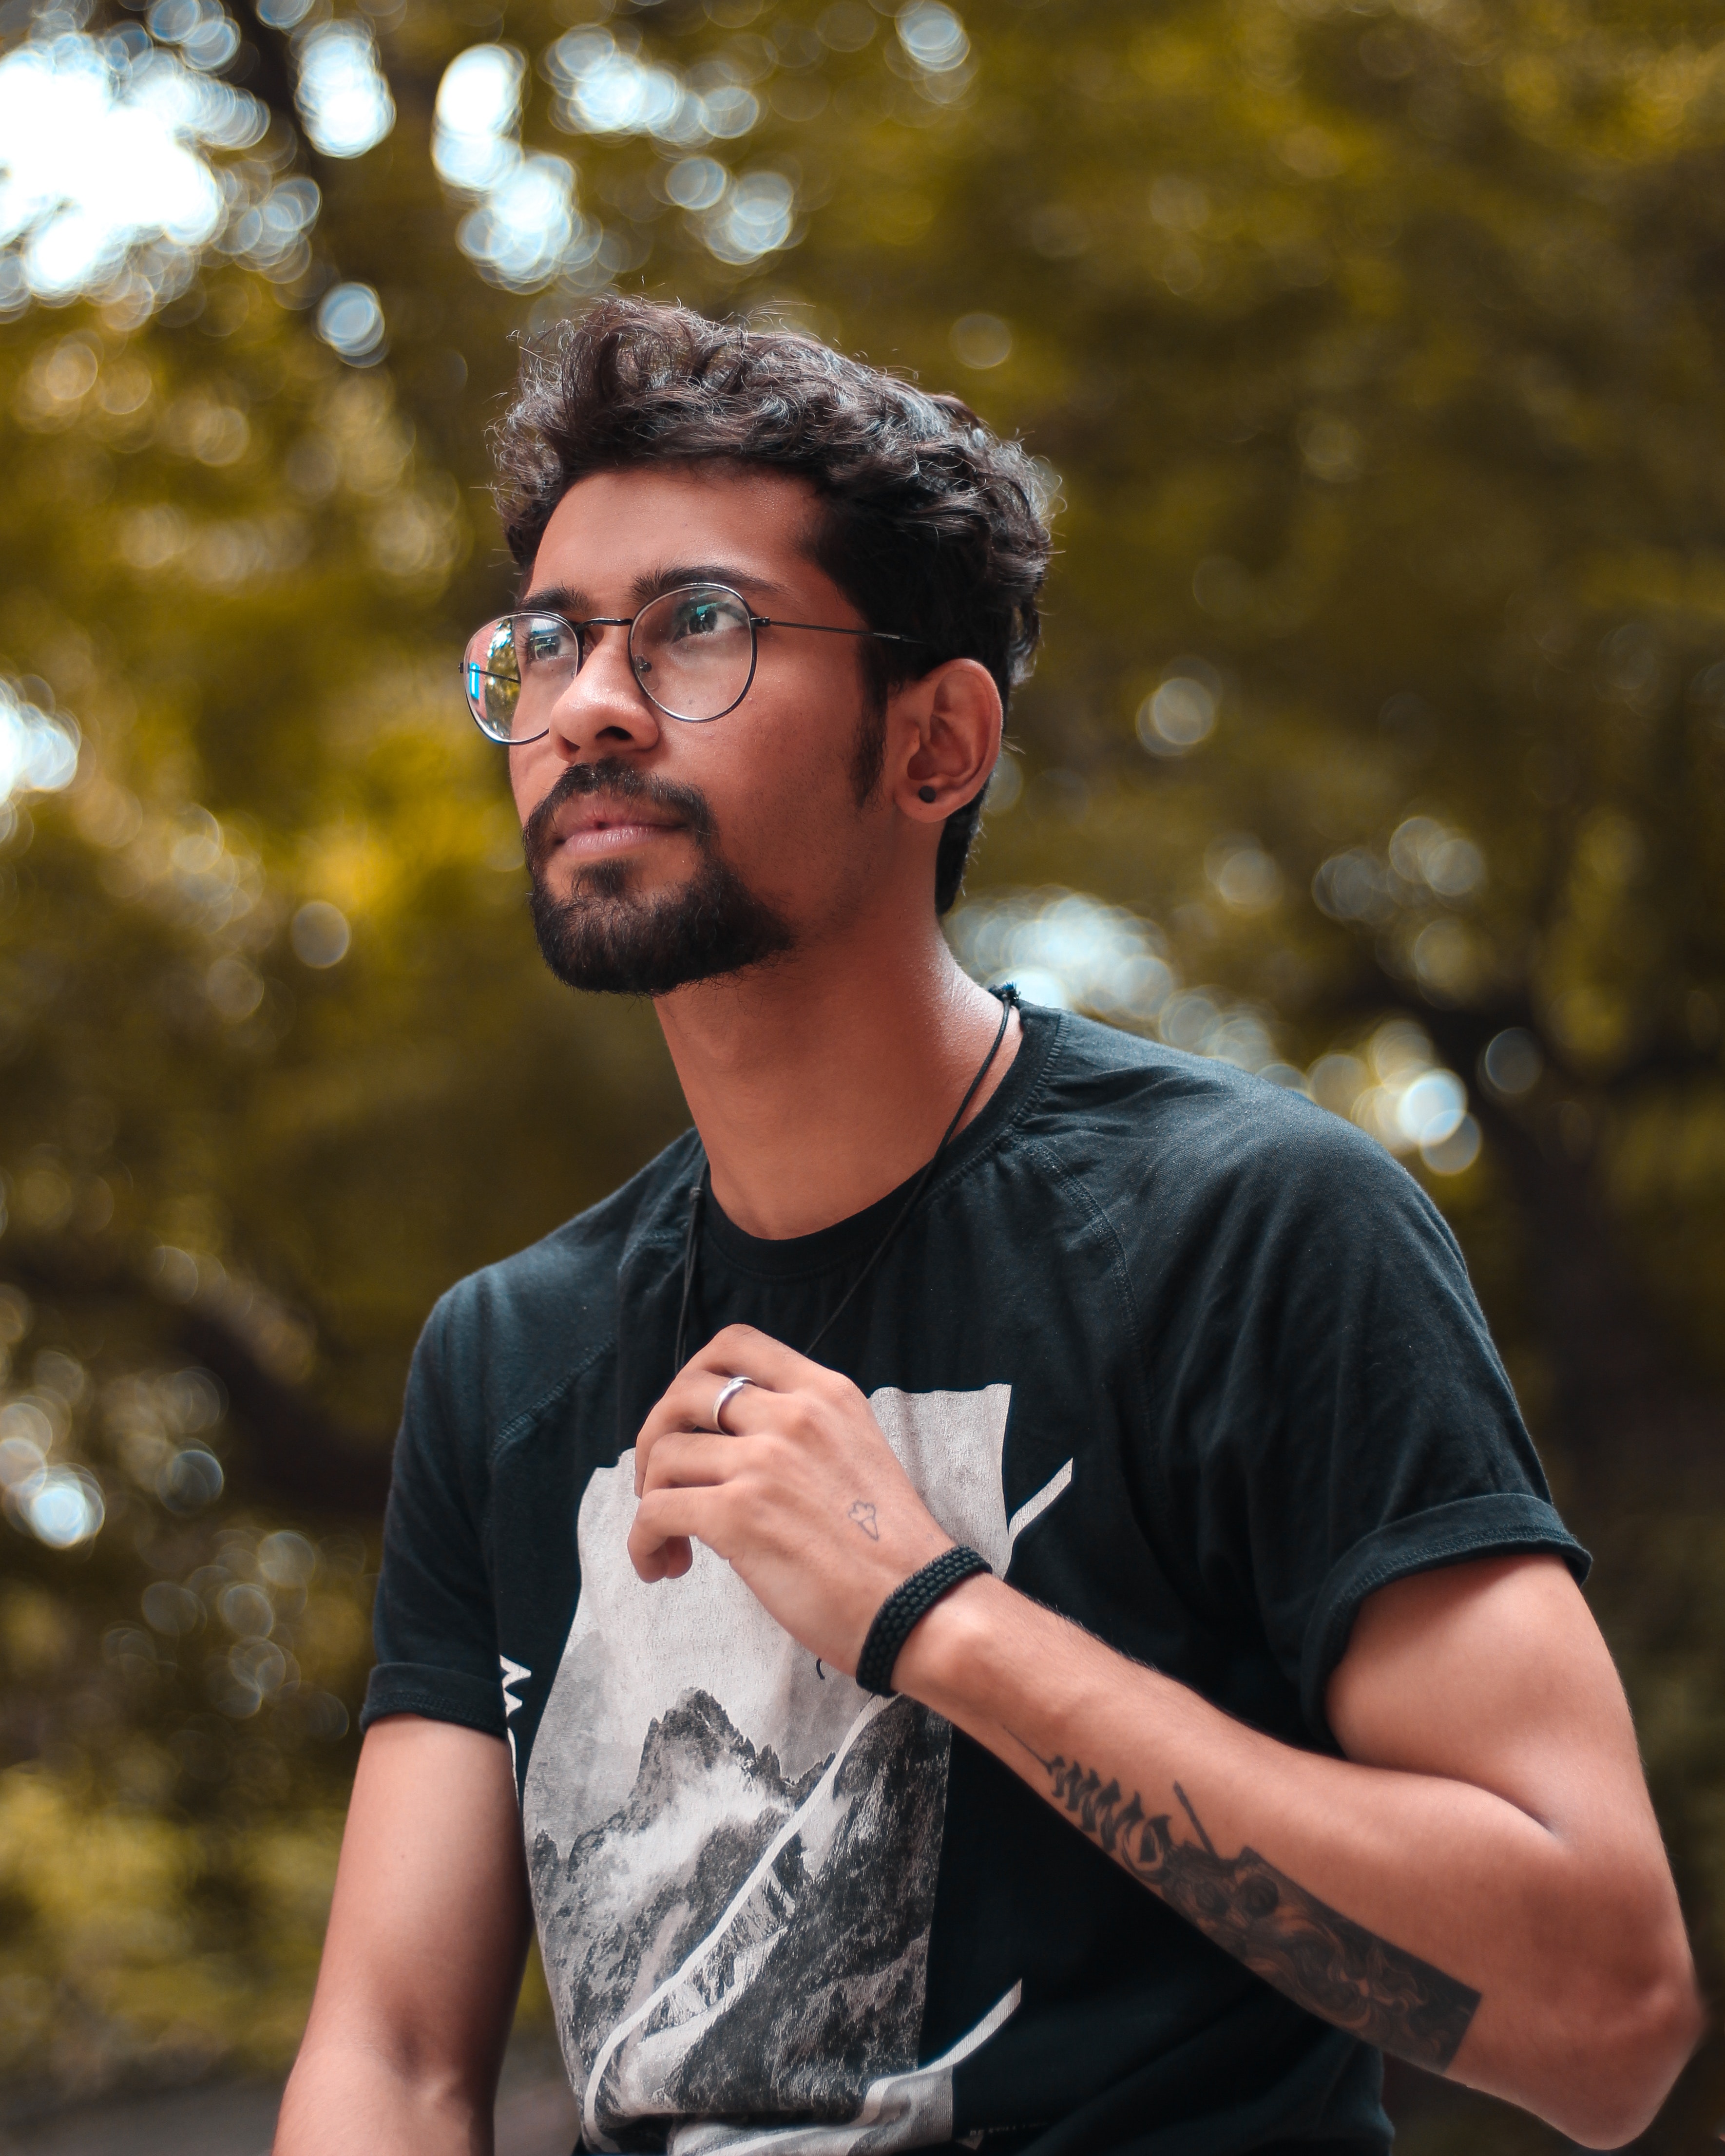
hair, facial hair, beard, glasses, cool, t shirt, eyewear, photography, tree, moustache, photo shoot, leisure, top, flash photography